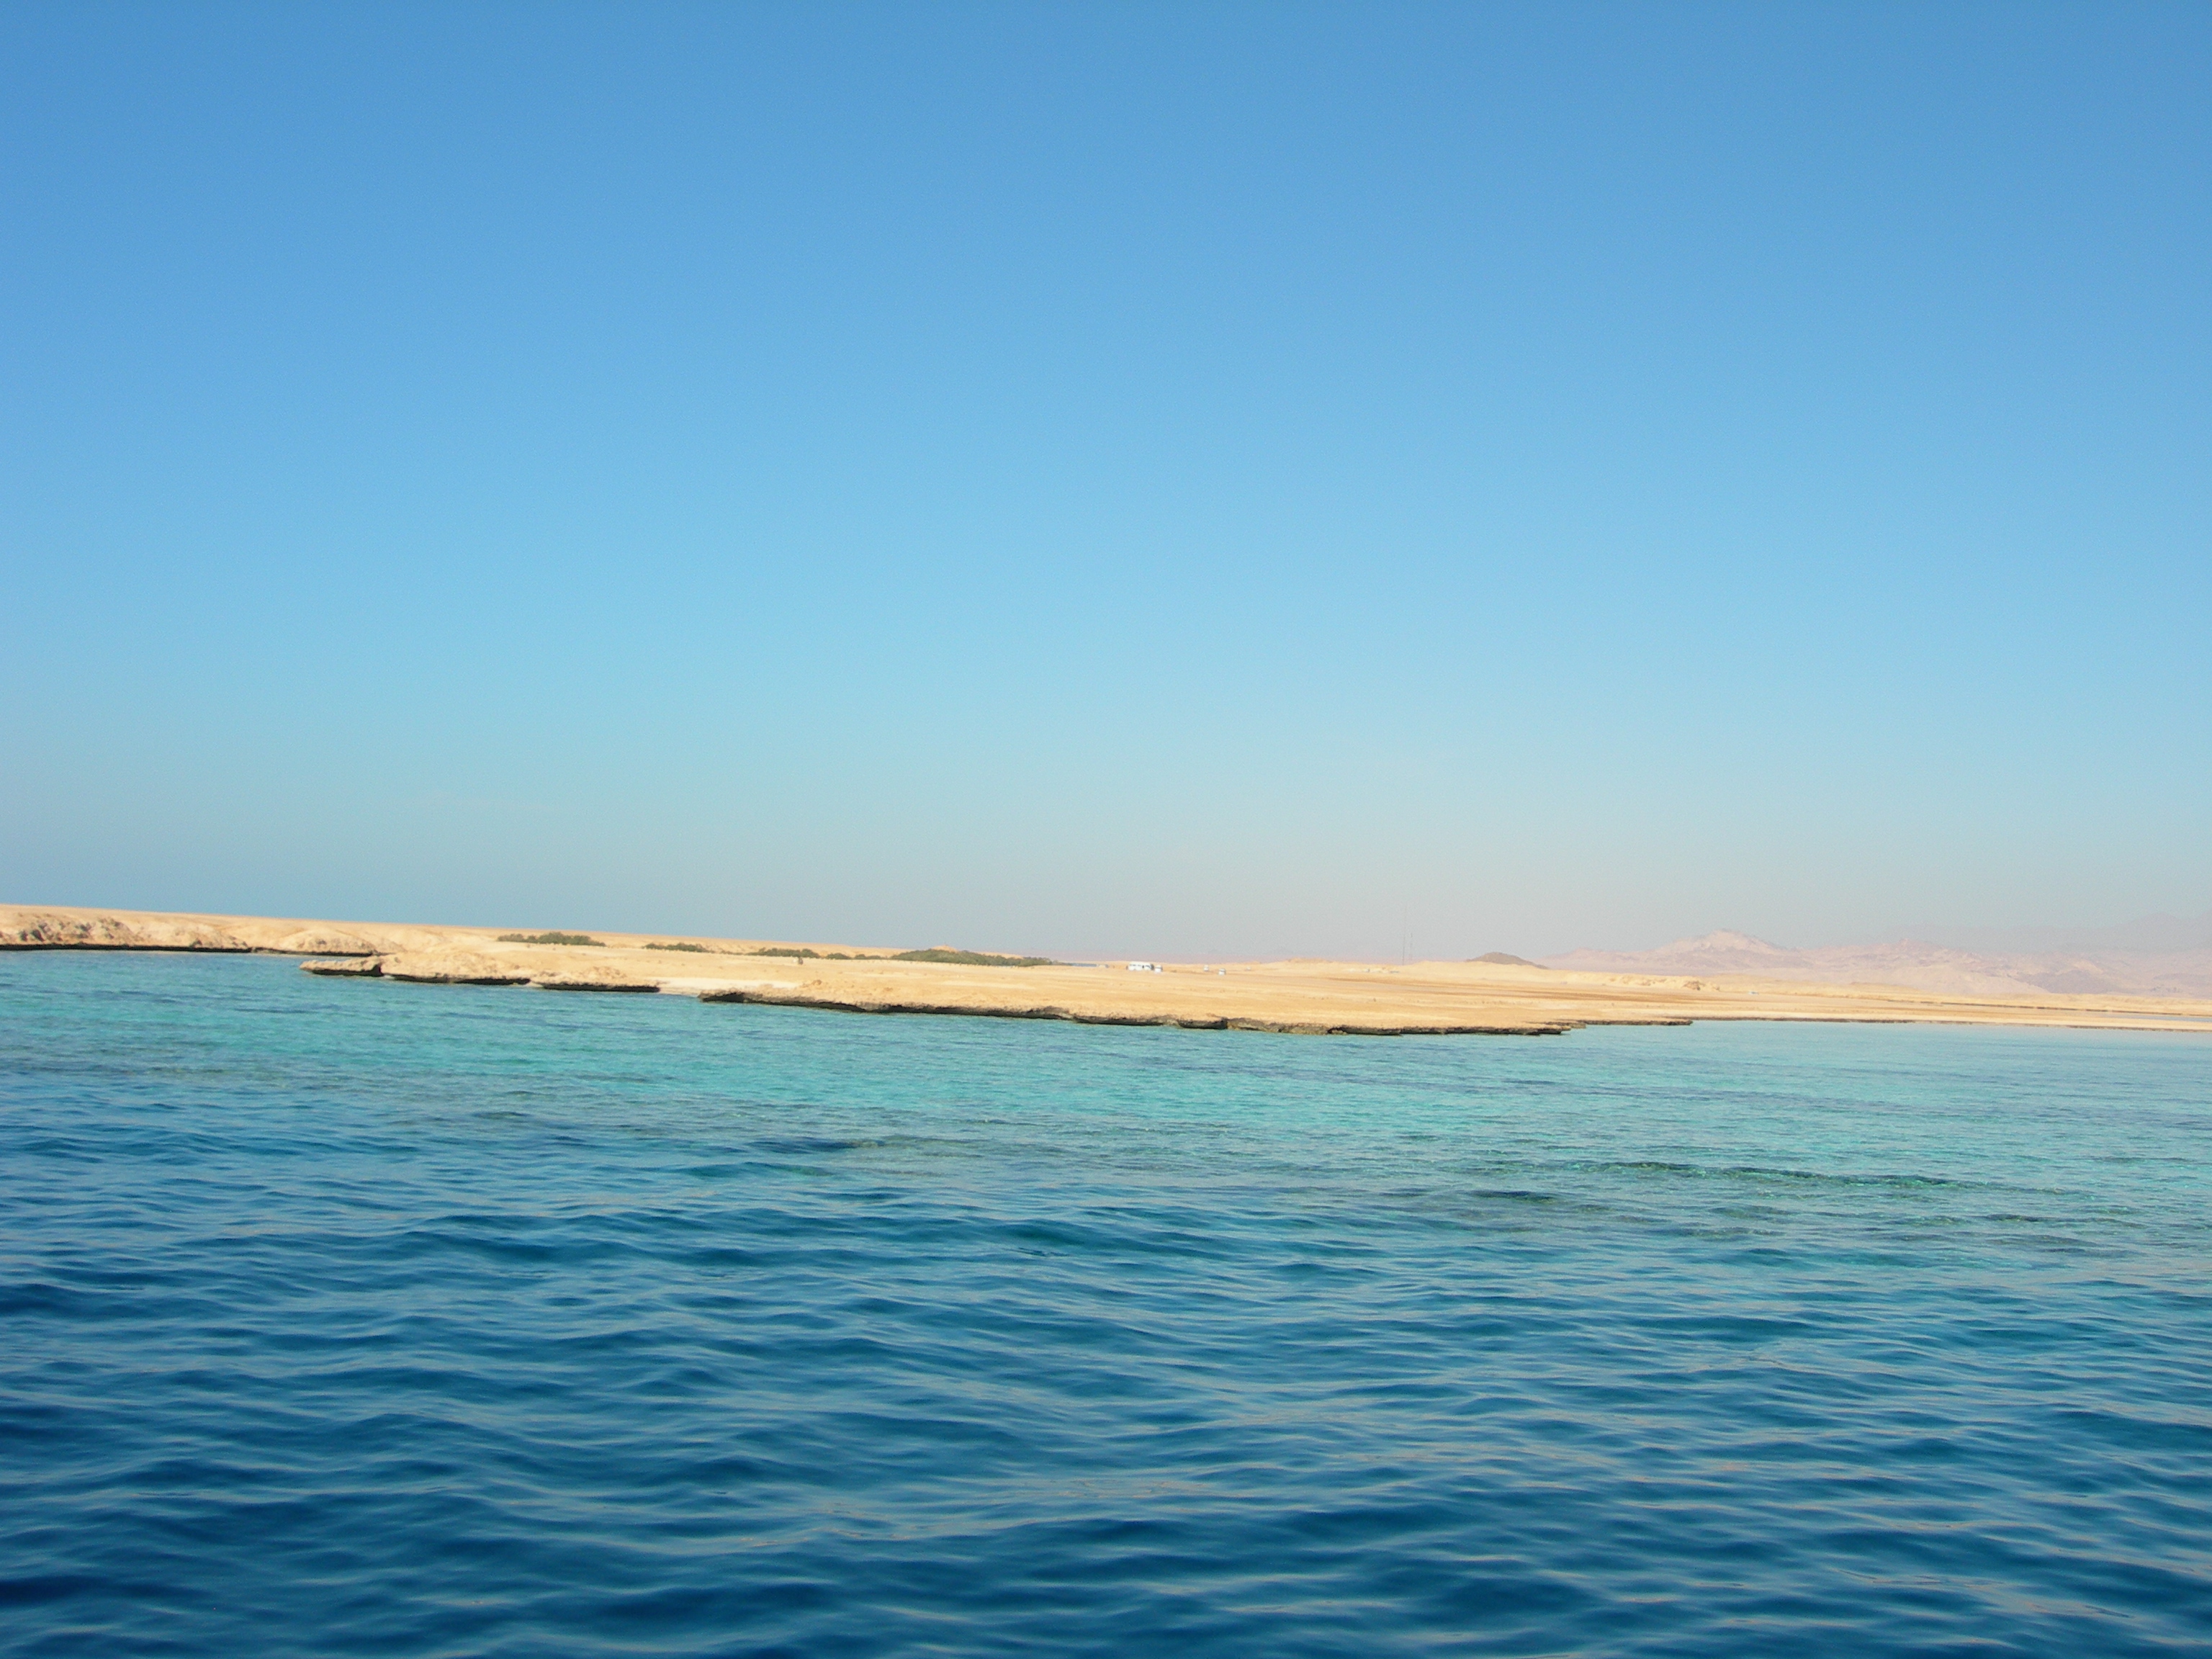
beach, sea, coast, ocean, horizon, shore, wave, travel, lagoon, bay, nikon, body of water, egypt, cape, islet, wind wave